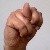
The image shows a hand gesture representing the letter 'N' in Indian Sign Language.